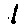
Label: 1